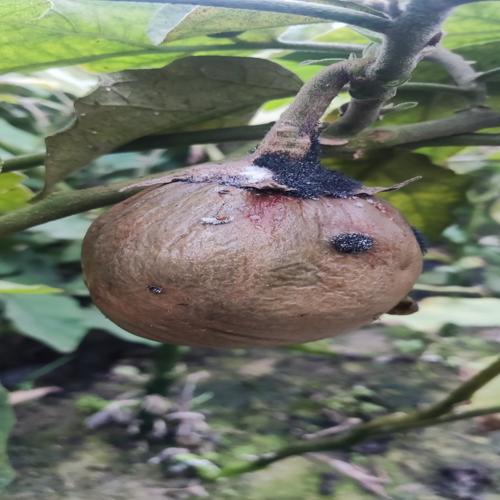
Label: Wet Rot